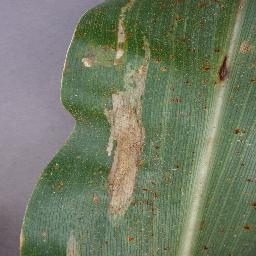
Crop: corn
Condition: (maize)_northern_blight